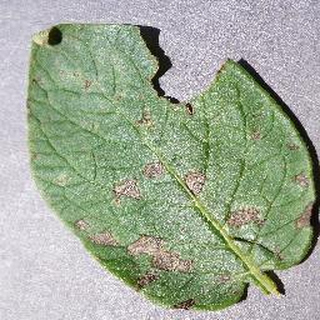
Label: potato_early_blight